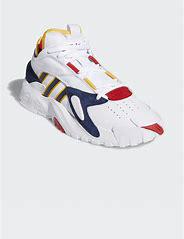
Brand: adidas
Model: originals Adidas Originals Streetball